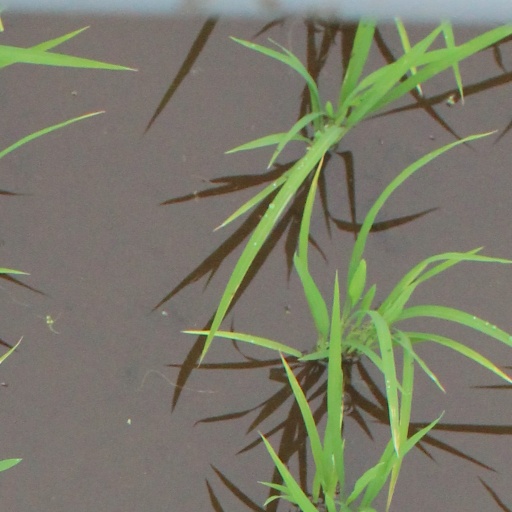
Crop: rice